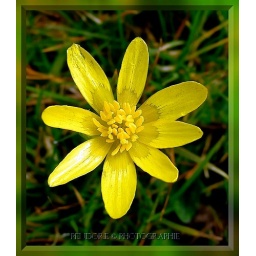
sign of spring with this little yellow flower found in the grass.